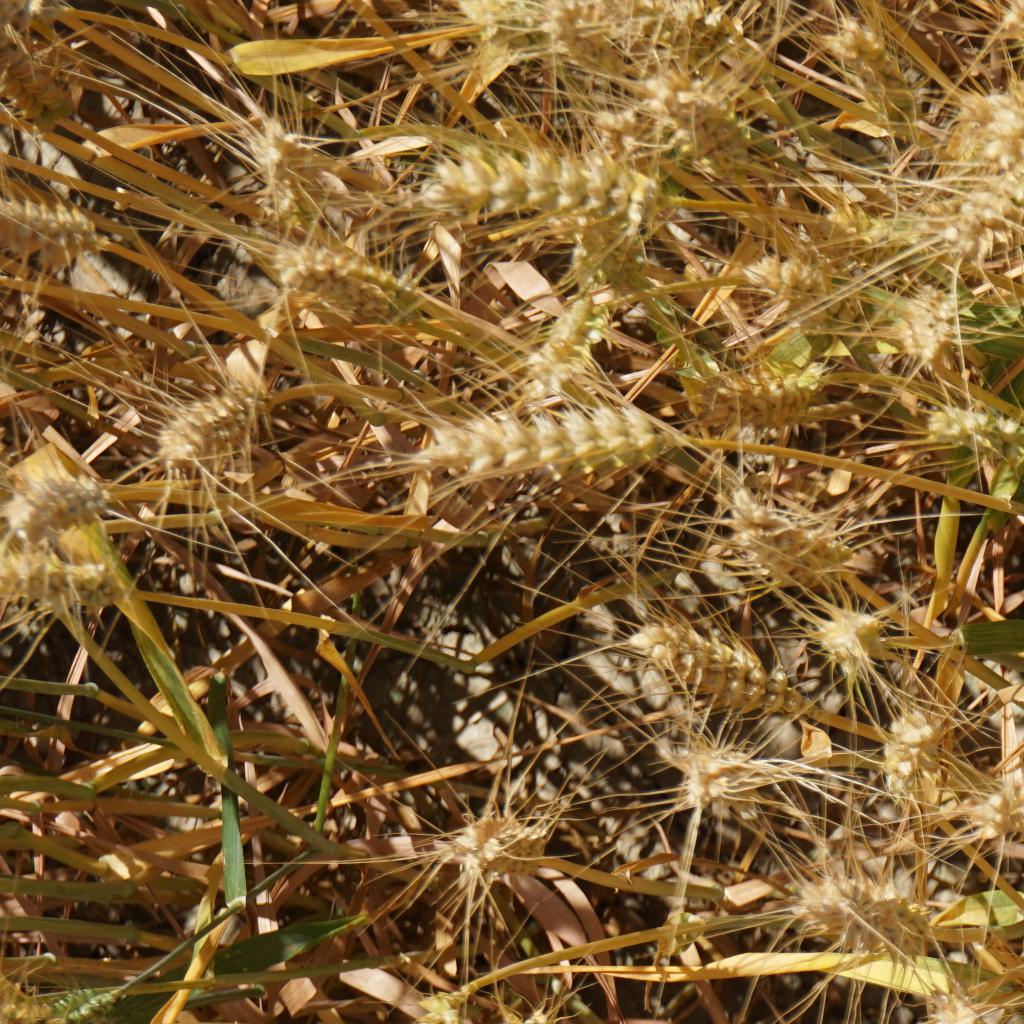
Country: France
Location: Gréoux
Wheat development stage: Filling - Ripening